Andrii Kurchenko

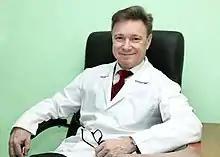

Andrii Ihorovych Kurchenko (born 29 January 1965, Chernivtsi city, Ukraine) is a Ukrainian dermatologist, immunologist and allergologist, Doctor of Sciences in Medicine, Professor, head of department of Clinical Immunology and Allergology at O.Bohomolets National Medical University. He is an Expert of the Scientific and Expert Council at the State Expert Center of the Ministry of Health of Ukraine, a Fellow of the European and American Academies of Allergology and Clinical Immunology and Vice-President of the Ukrainian Society of experts in Immunology, Allergology and Immune rehabilitation (UTIAI). He is Deputy-editor of the journal "Immunology and Allergology. Science and Practice", as well as a co-author of the national textbooks "Clinical and Laboratory Immunology" (2012) and "Immunology" (2013).